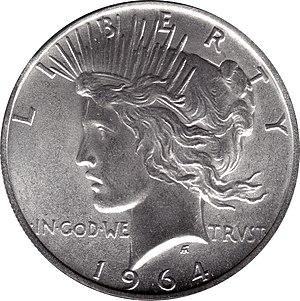
Le dollar Eisenhower est une pièce d'un dollar émise par la United States Mint entre 1971 et 1978. C'est la première pièce de cette valeur émise par la Mint depuis la pièce de 1 dollar américain Peace dont la frappe s'est terminée en 1935. Elle représente le général et président Dwight D. Eisenhower qui apparait sur l'avers. La pièce a été gravée par Frank Gasparro.